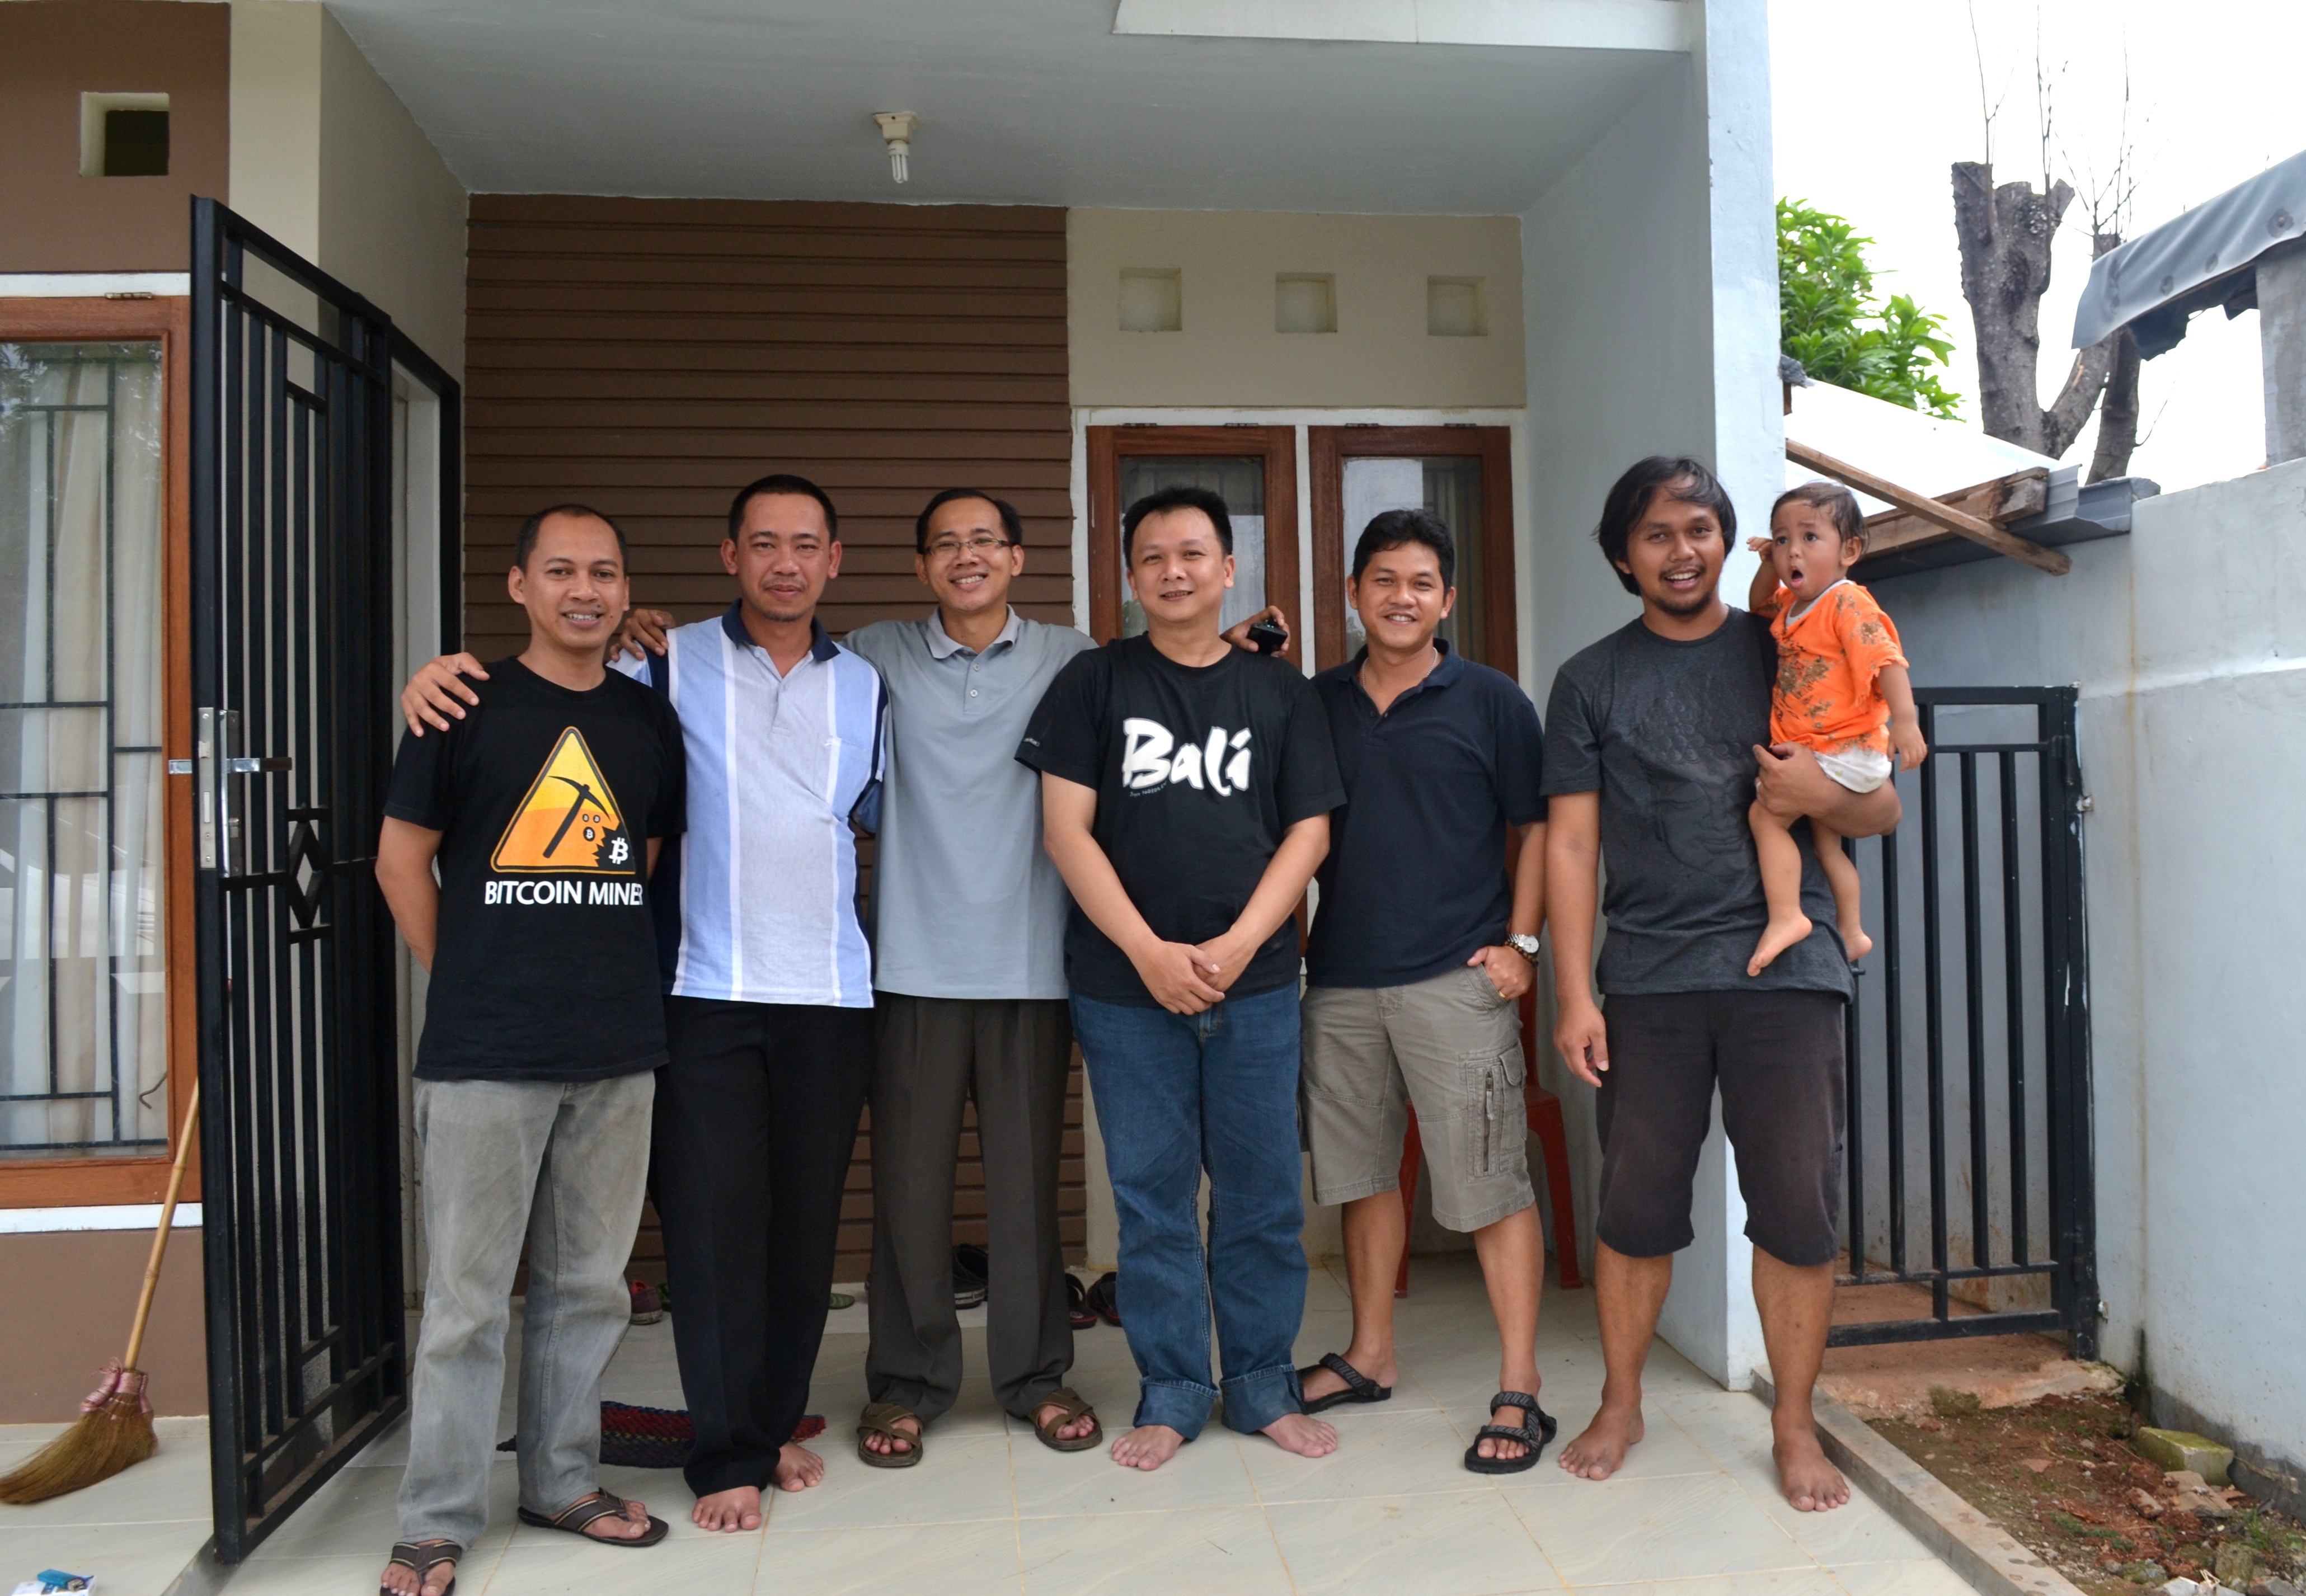
people, youth, community, family, men, team, frends